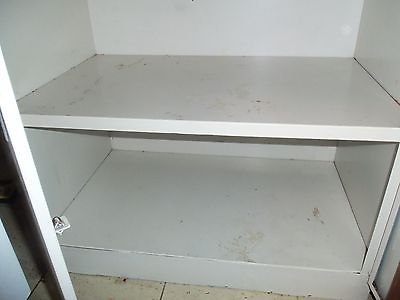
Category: cabinet